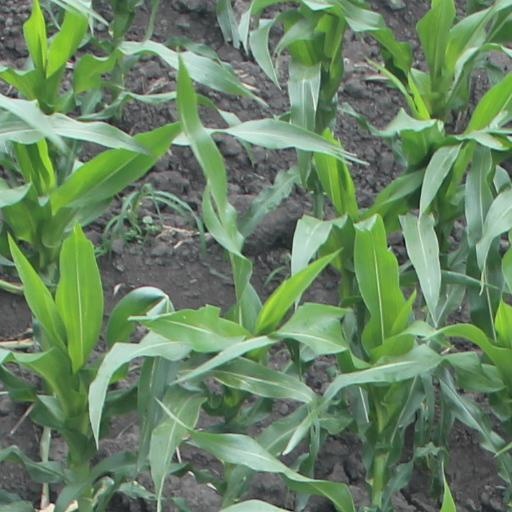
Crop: maize; corn